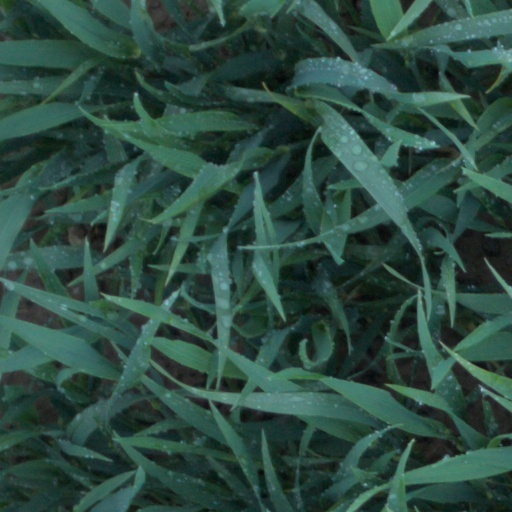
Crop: wheat